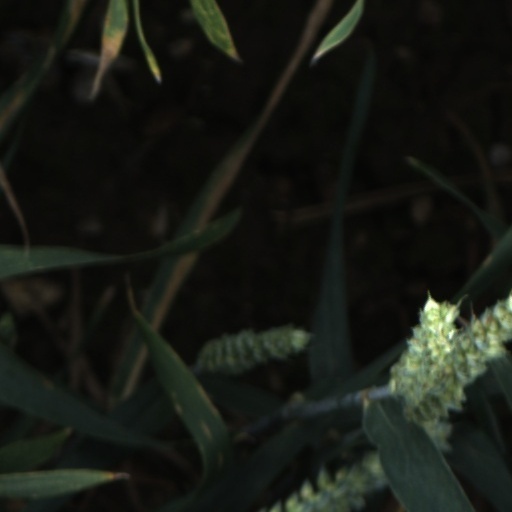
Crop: wheat